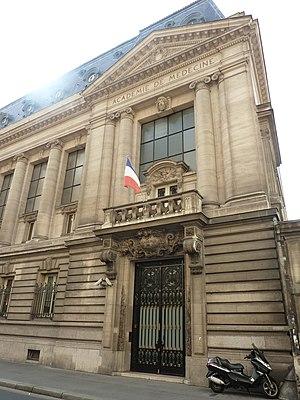
Académie de Médecine
Cet article recense les monuments historiques du 6ᵉ arrondissement de Paris, en France.